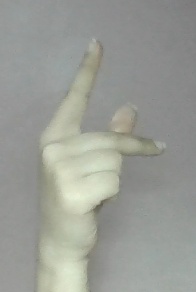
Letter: dha